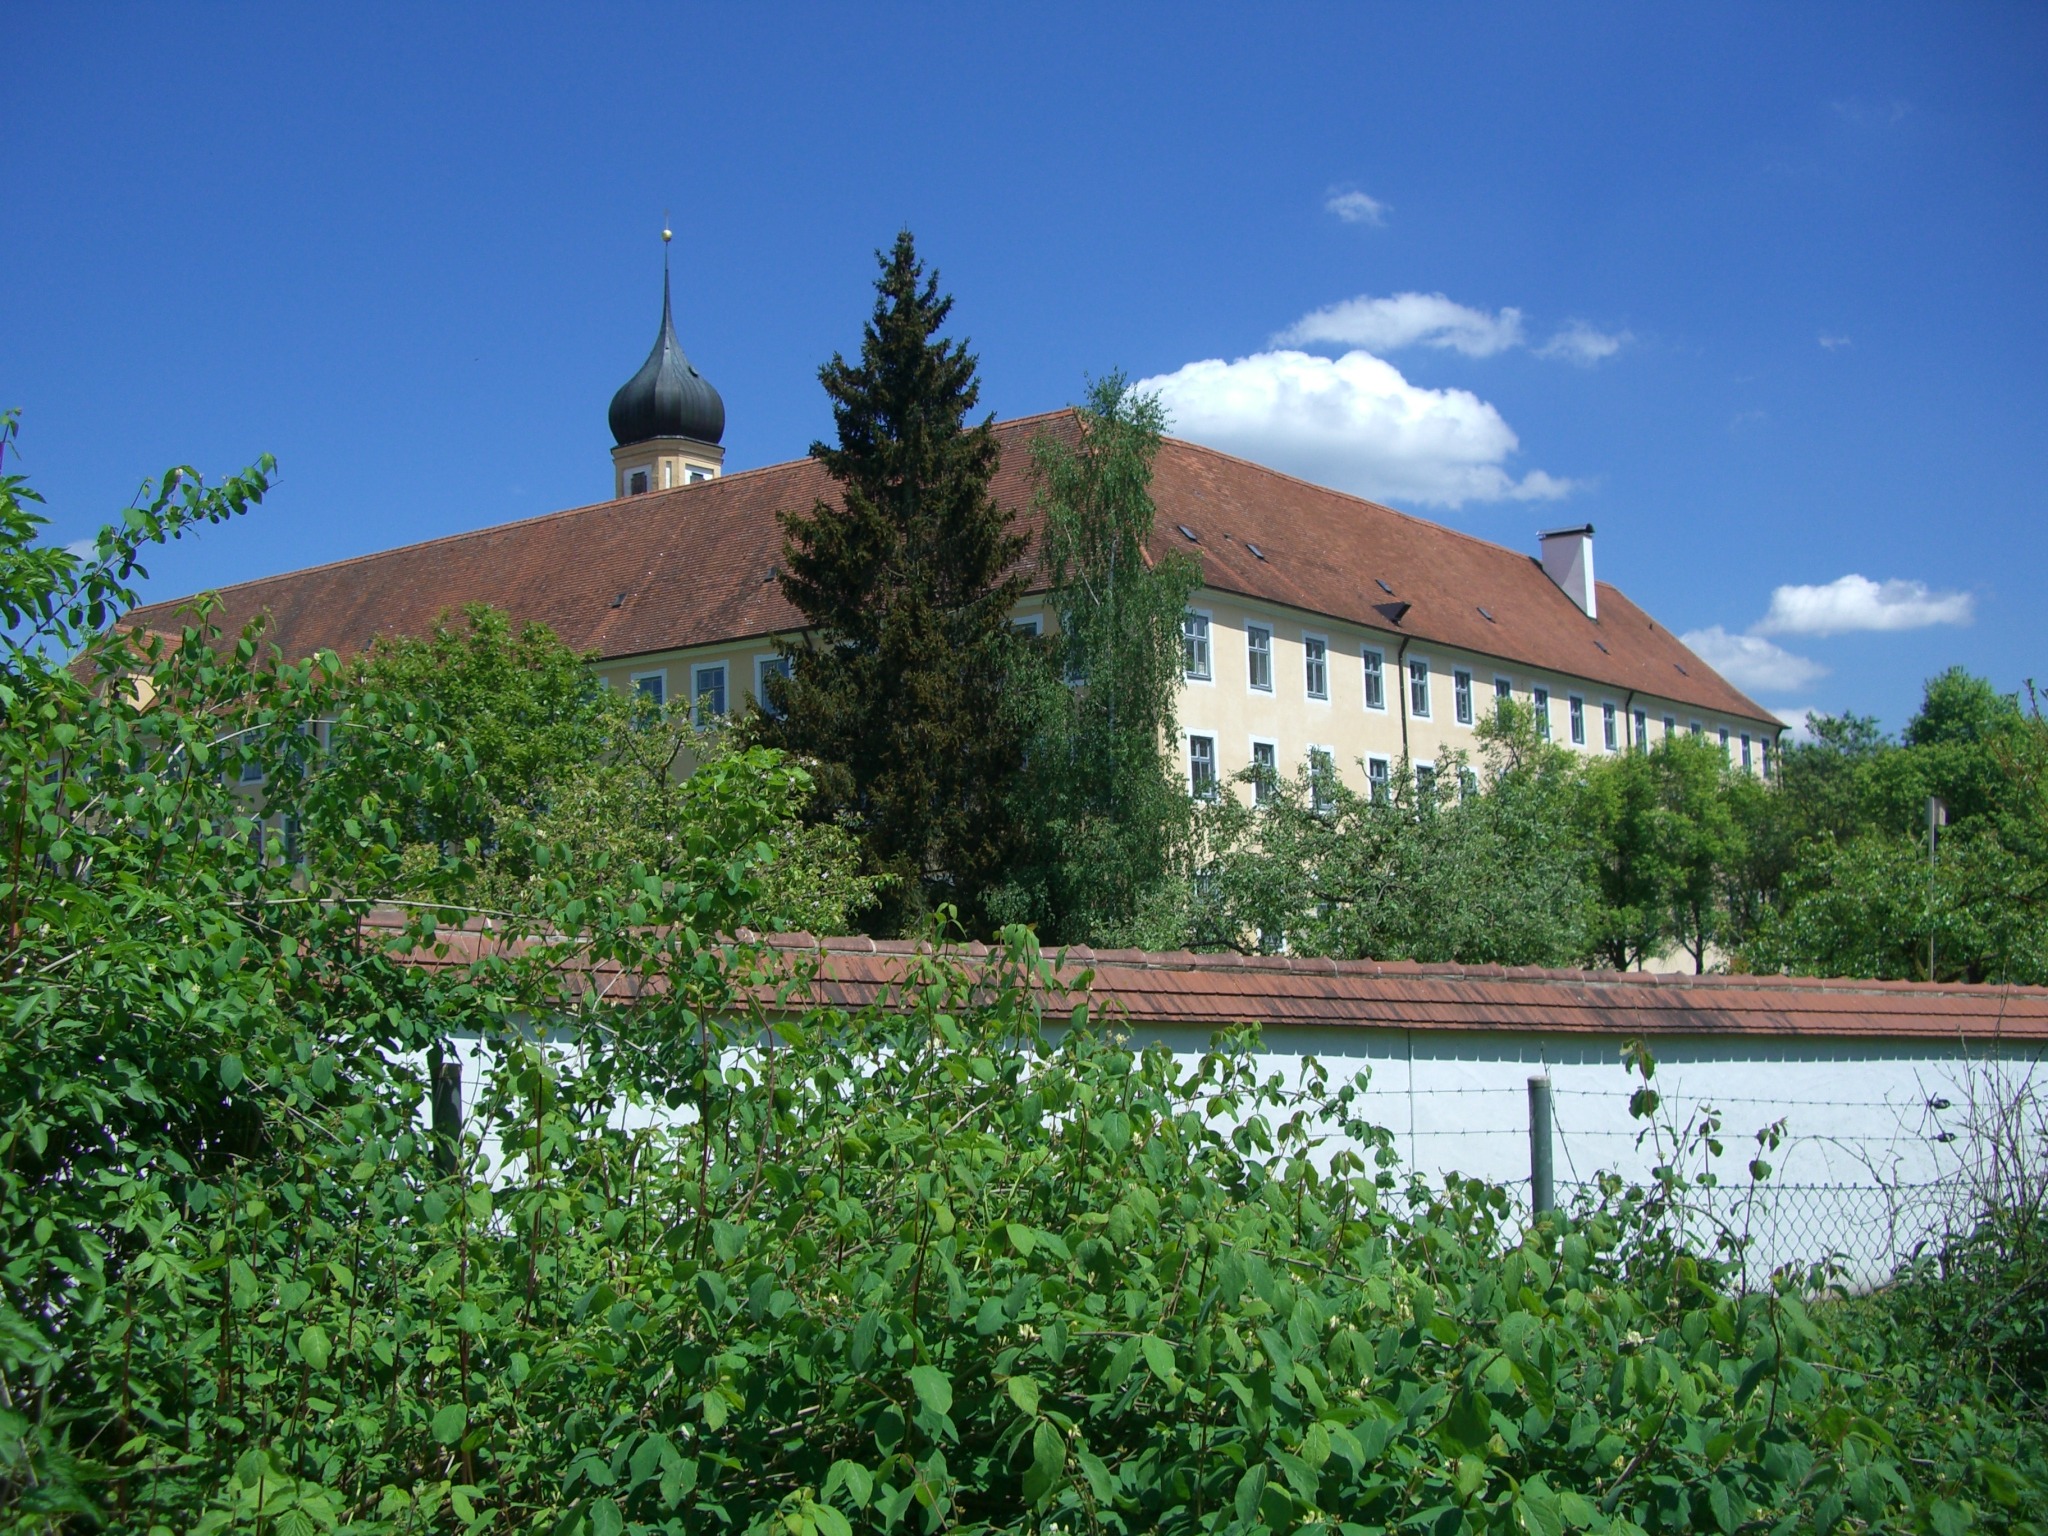
farm, villa, house, flower, building, chateau, village, cottage, property, monastery, bavaria, estate, rural area, cistercian abbey, swabia, monastery wall, obersch nenfeld